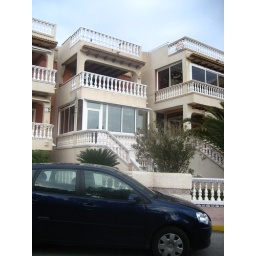
This is the house we stayed in at Guardamar, so close to the beach and with the most helpful hosts